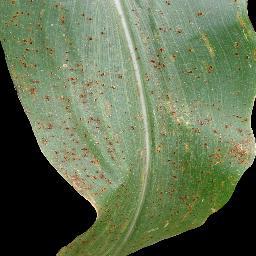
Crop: corn
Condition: (maize)_common_rust